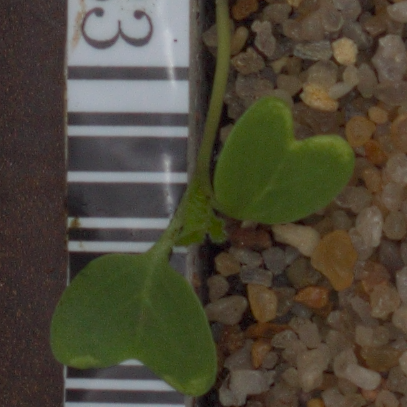
Label: charlock